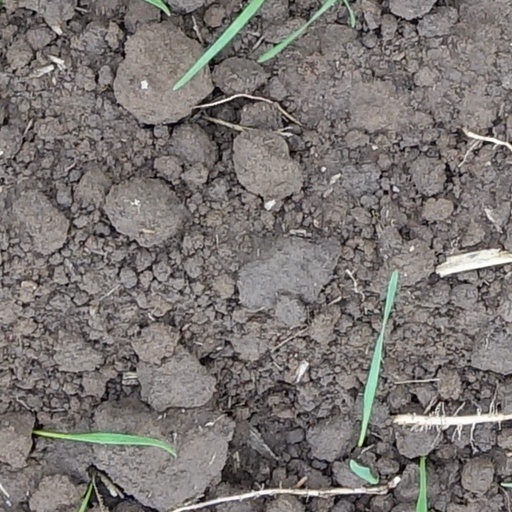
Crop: wheat